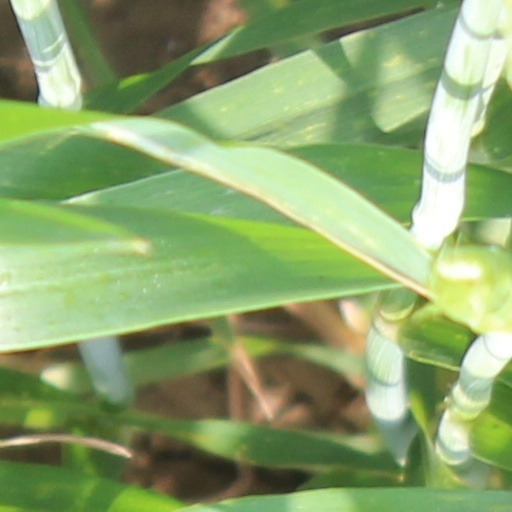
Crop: wheat